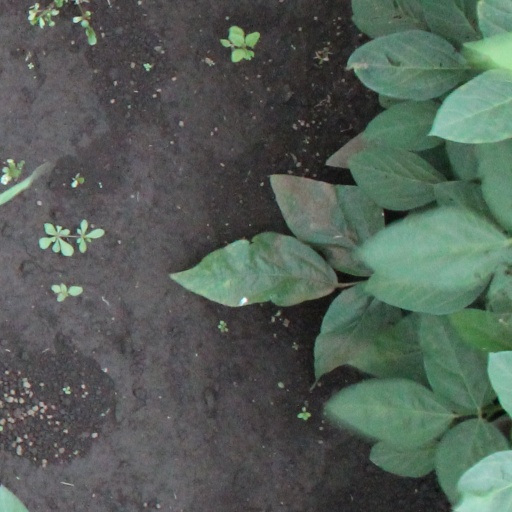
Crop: soybean